Gustave Hervé

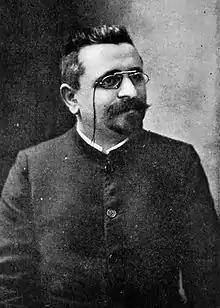
Gustave Hervé

Gustave Hervé (Brest, January 2, 1871 – Paris, October 25, 1944) was a French politician. At first, he was a fervent antimilitarist socialist and pacifist, but he later turned to equally zealous ultranationalism, declaring his "patriotisme" in 1912 when released from 26 months of imprisonment for anti-militarist publishing activities.